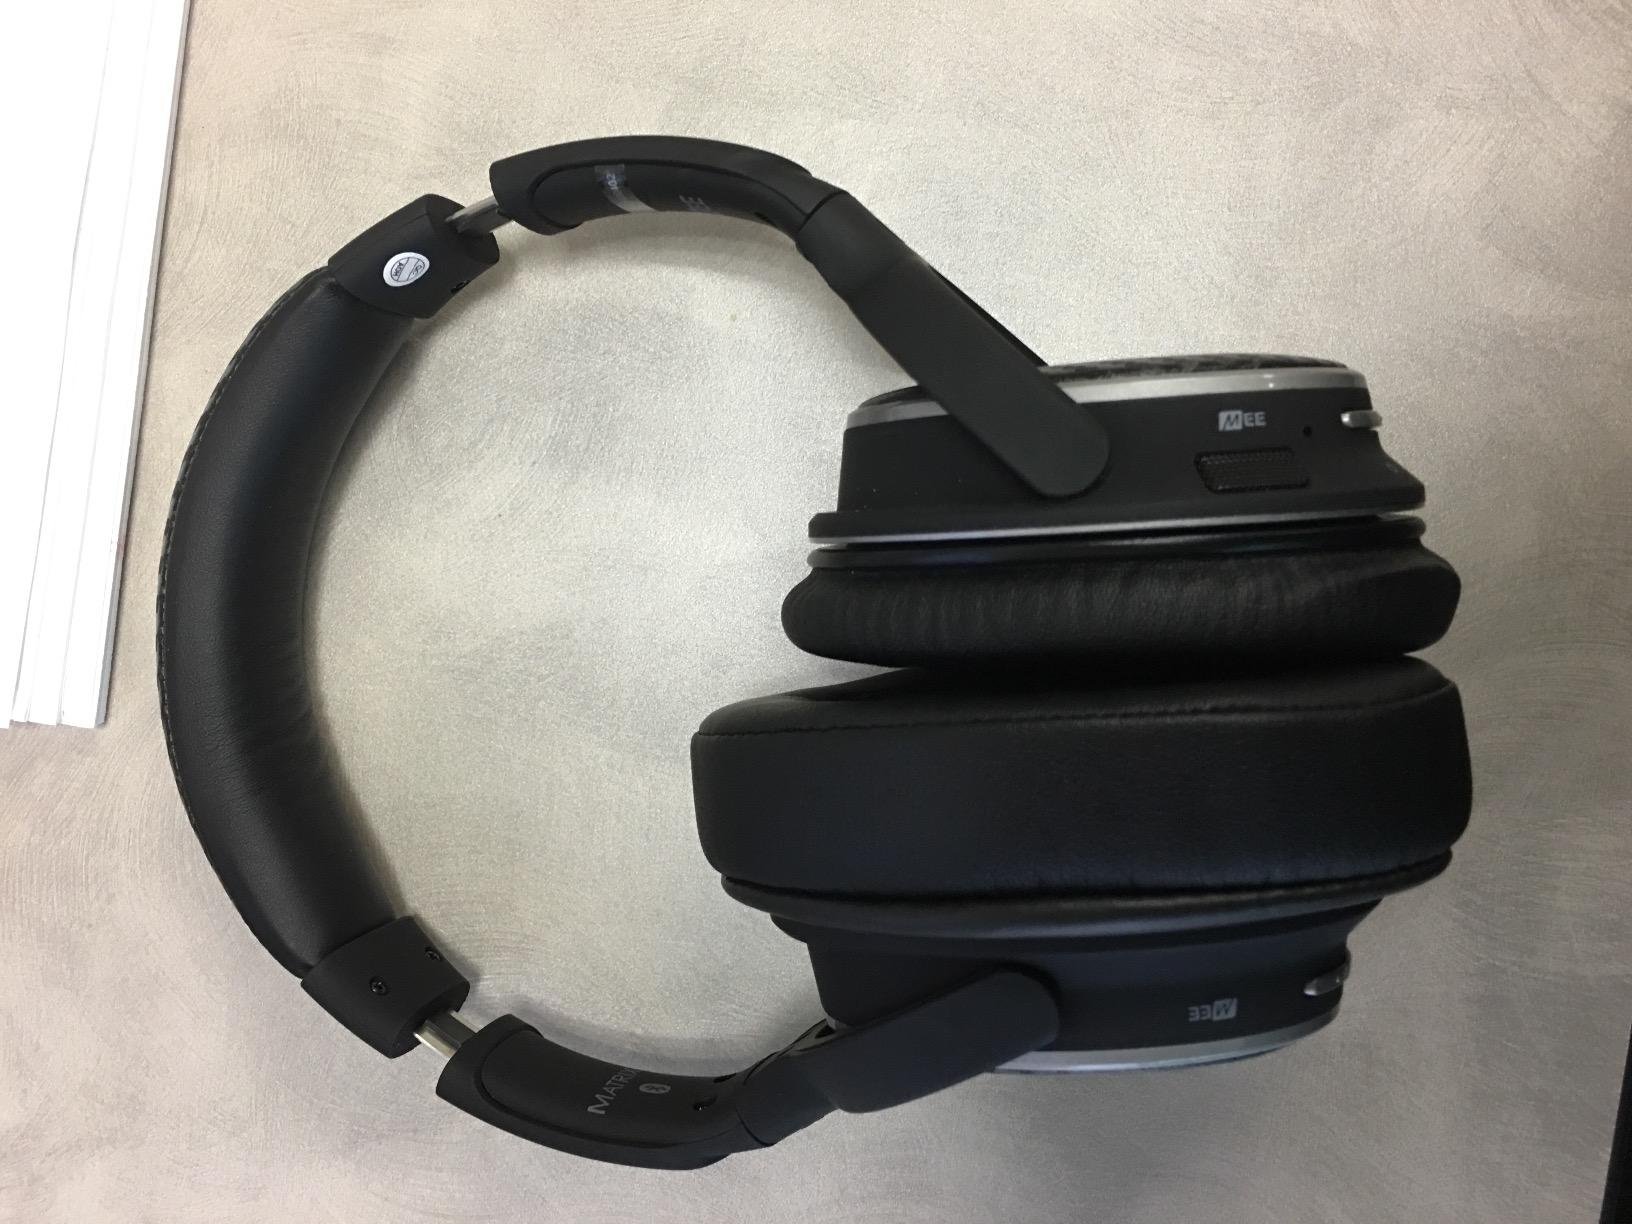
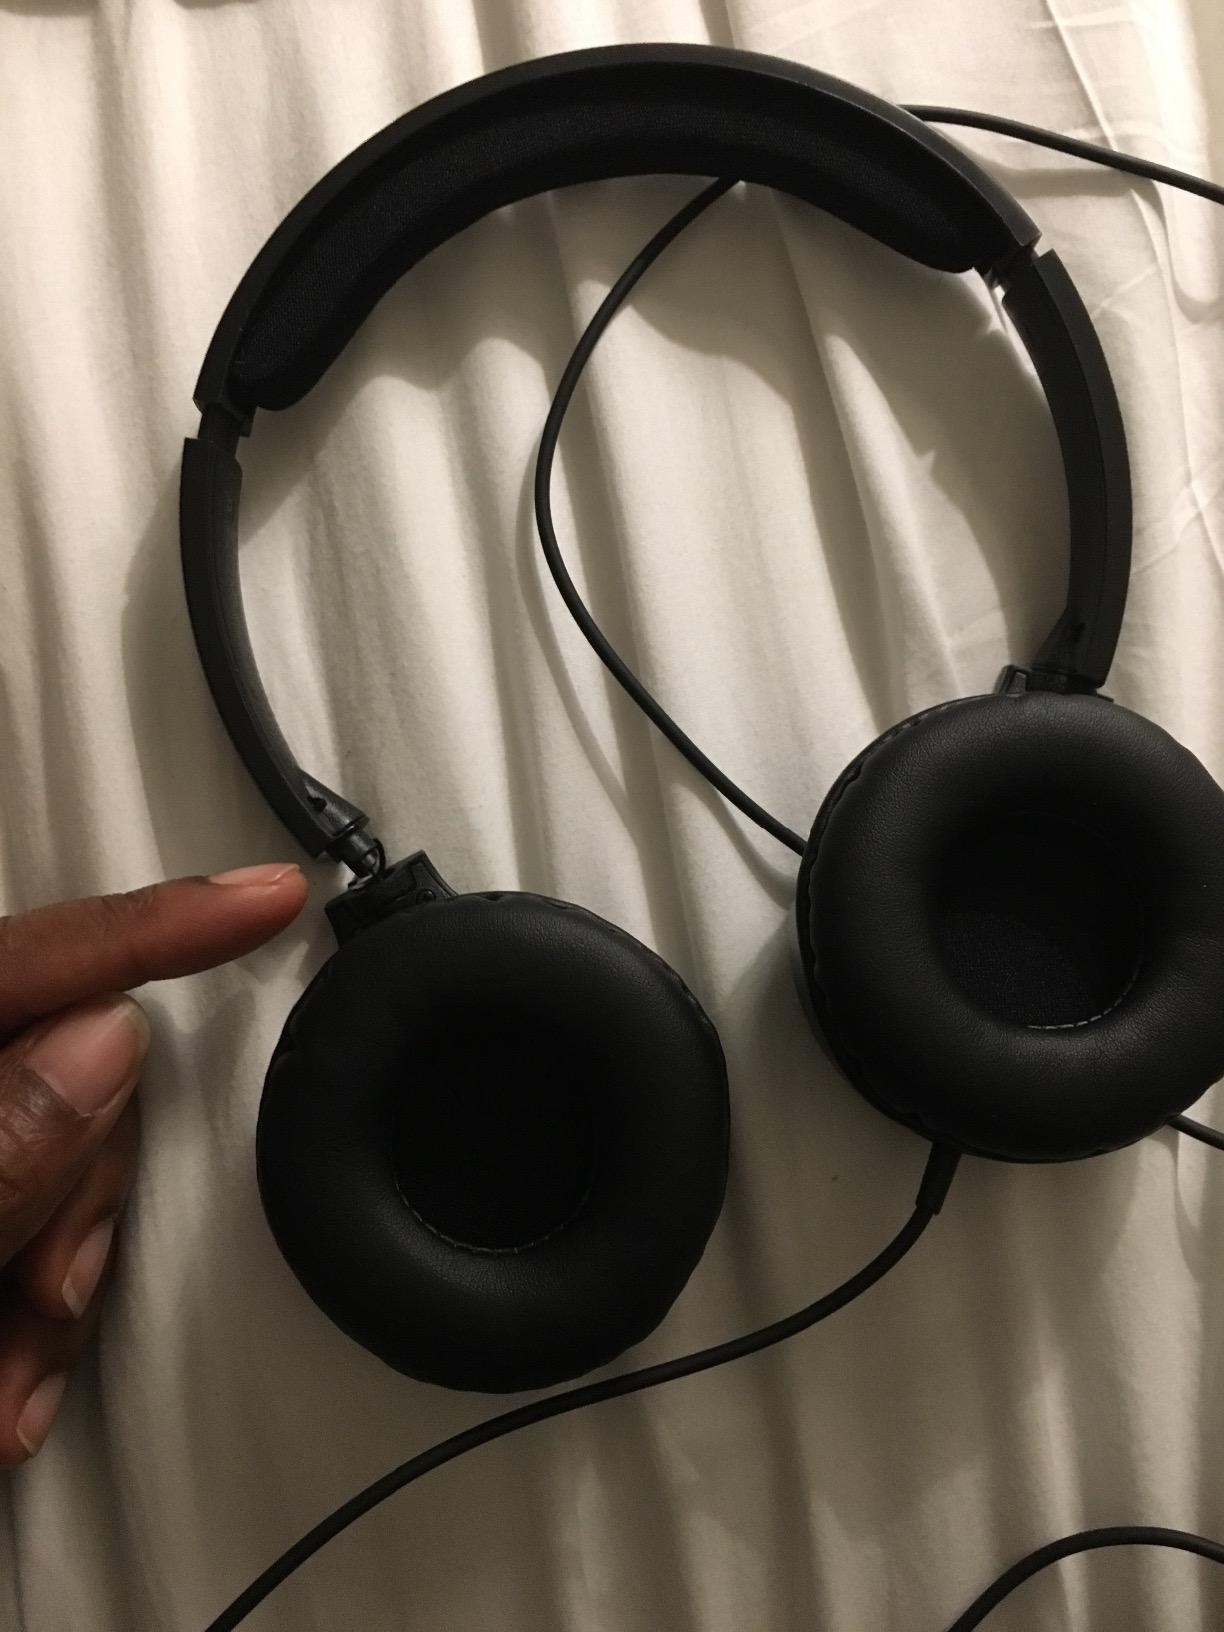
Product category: headphones
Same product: no